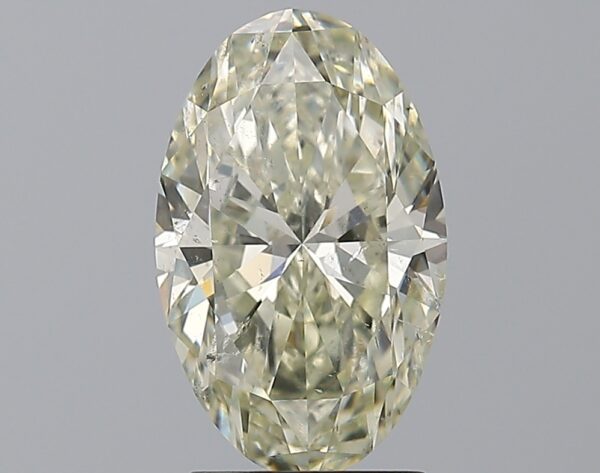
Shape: oval
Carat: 2.51
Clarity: SI2
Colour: M
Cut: EX
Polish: EX
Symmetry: EX
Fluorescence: N
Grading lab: GIA
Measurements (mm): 11.77 x 7.28 x 4.5